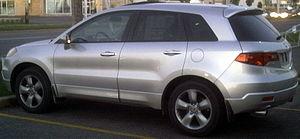
L'Acura RDX est un SUV compact du constructeur automobile japonais Acura lancé en août 2006. Il a été présenté pour la première fois lors du Salon de New York en avril 2006; et est étroitement dérivé du concept-car RD-X, qui a été présenté à Détroit en janvier 2005. Le RDX a subi un restylage fin 2009 pour le millésime 2010.